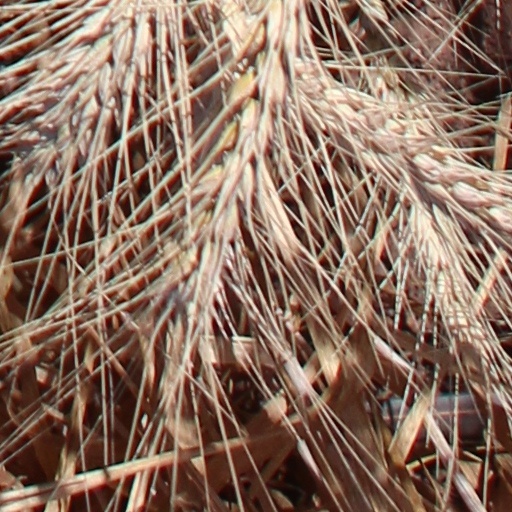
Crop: wheat